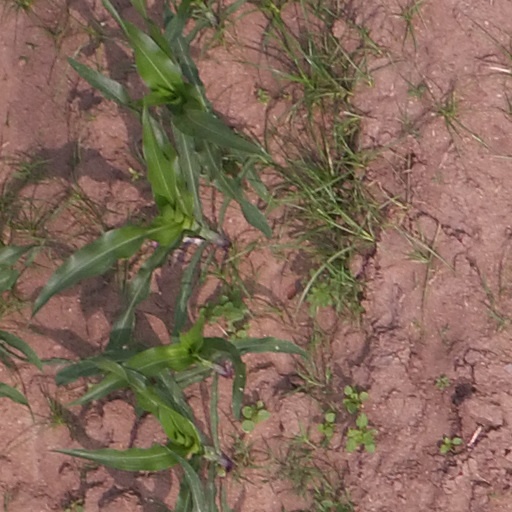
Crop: maize; corn